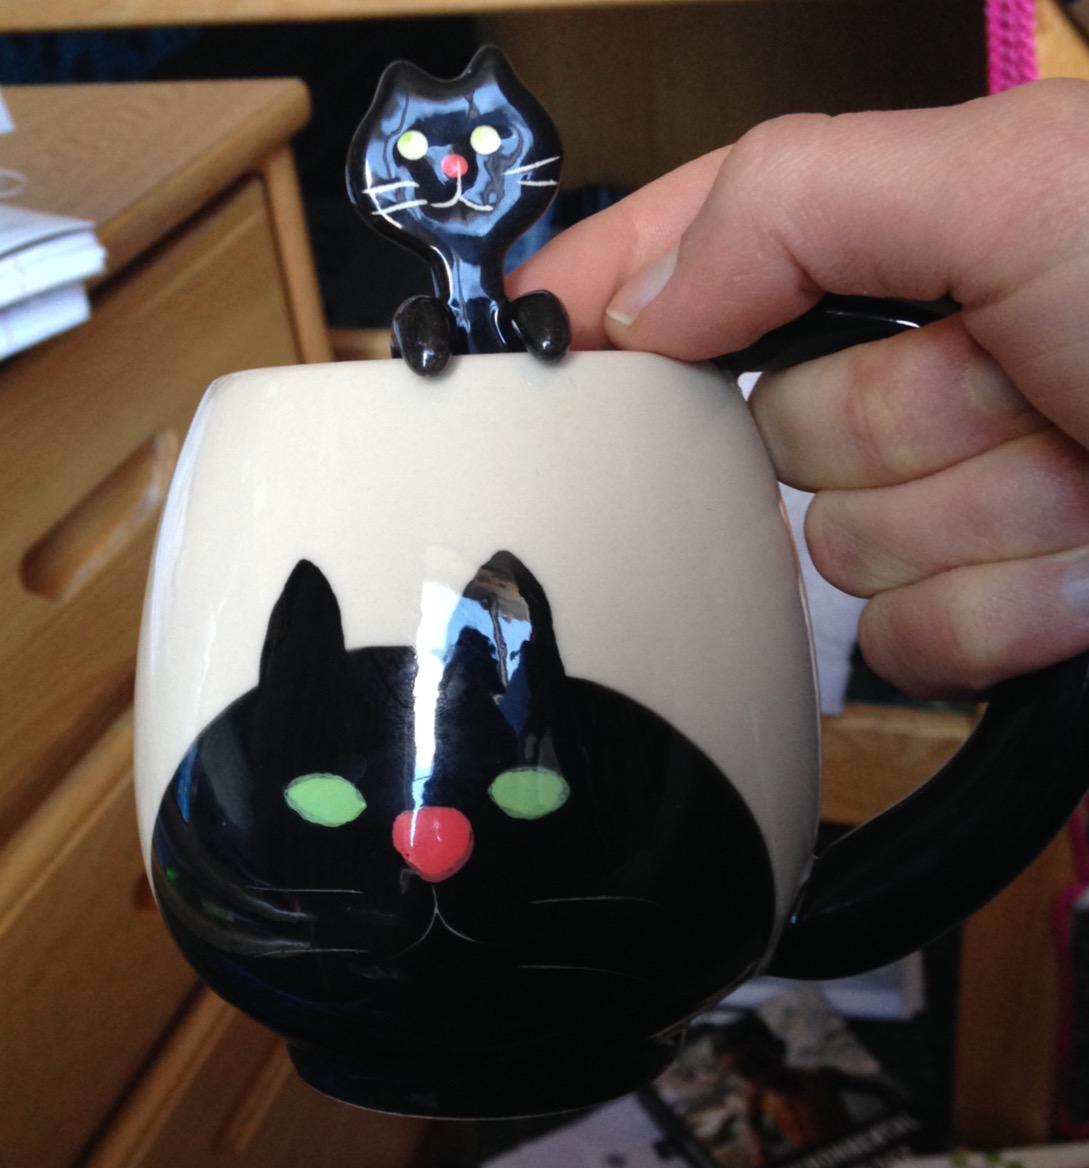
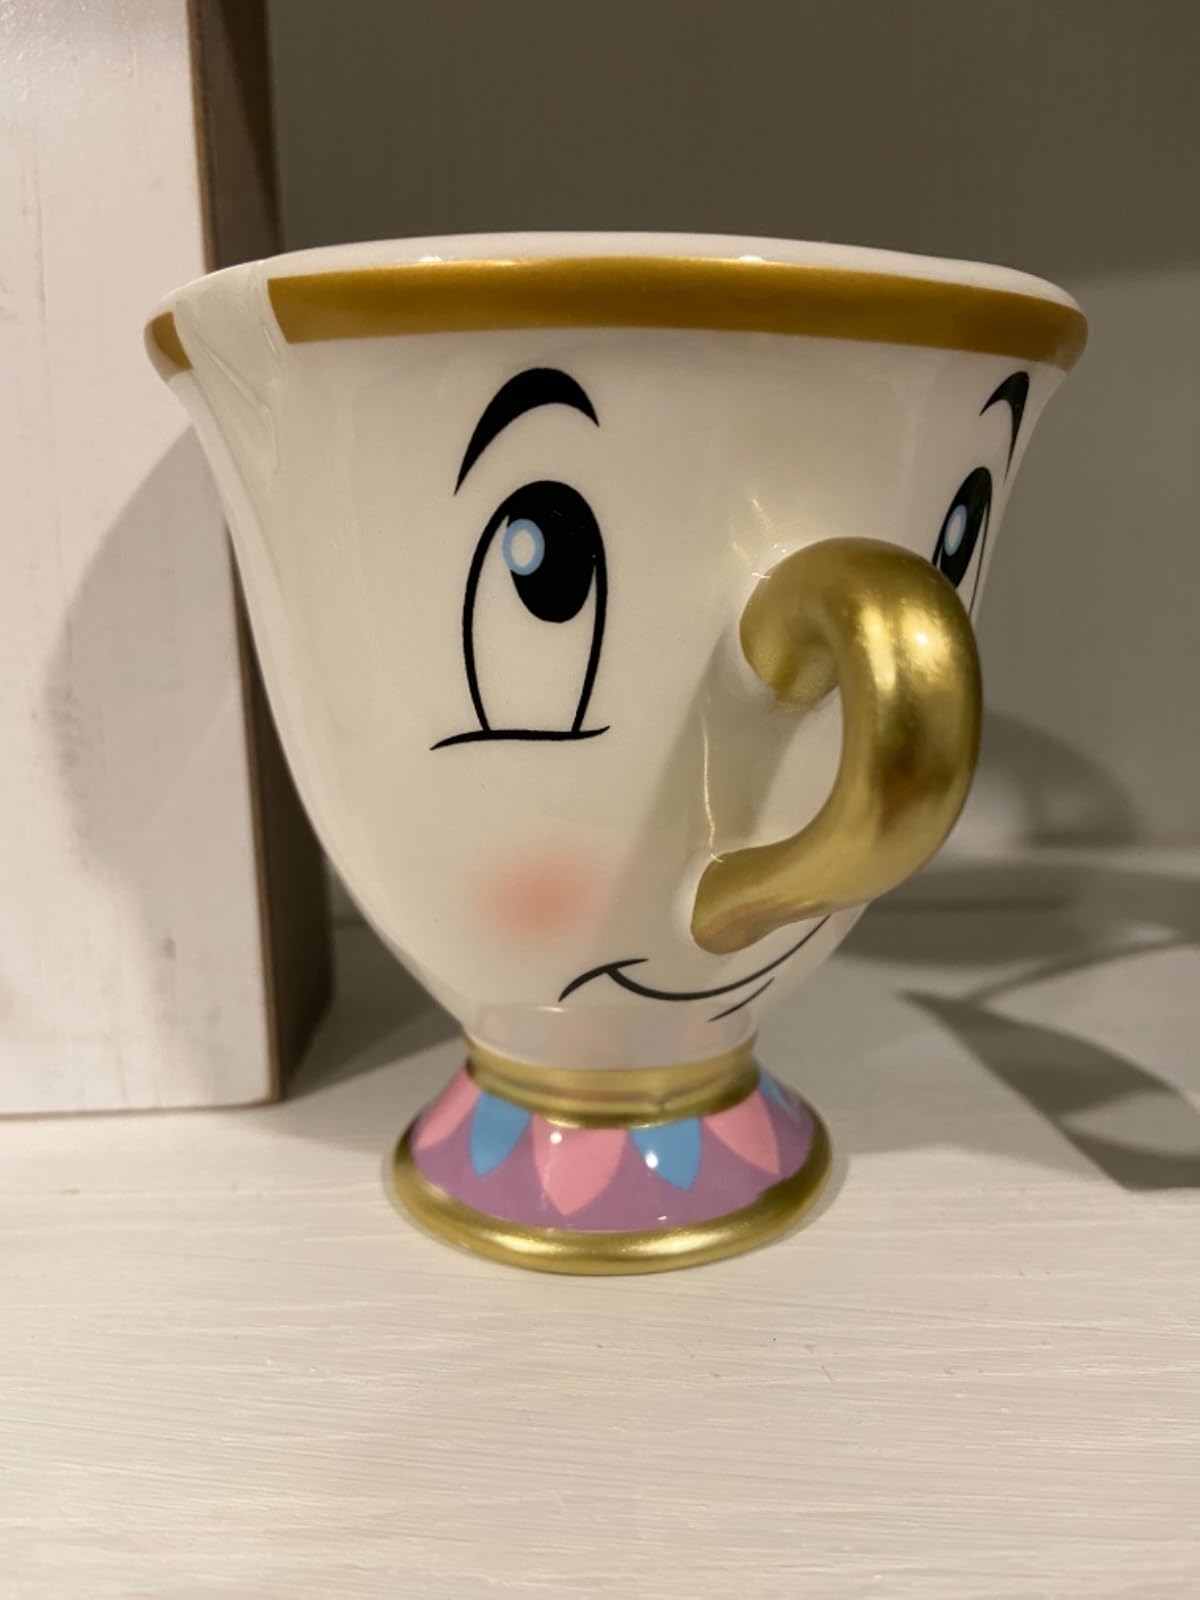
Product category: items_mug
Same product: no